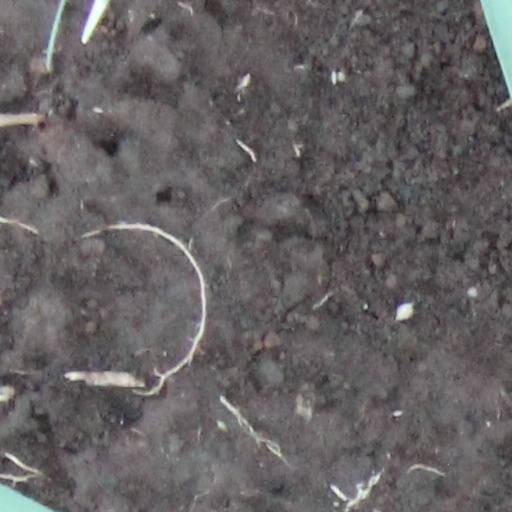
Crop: wheat